English novel

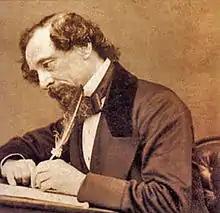
Charles Dickens

Charles Dickens emerged on the literary scene in the 1830s with the two novels already mentioned. Dickens wrote vividly about London life and struggles of the poor, but in a good-humoured fashion, accessible to readers of all classes. One of his most popular works to this day is "A Christmas Carol" (1843). In more recent years Dickens has been most admired for his later novels, such as "Dombey and Son" (1846–48), "Great Expectations" (1860–61), "Bleak House" (1852–53), "Little Dorrit" (1855–57), and "Our Mutual Friend" (1864–65). An early rival to Dickens was William Makepeace Thackeray, who during the Victorian period ranked second only to him, but he is now much less read and is known almost exclusively for "Vanity Fair" (1847). In that novel he satirizes whole swaths of humanity while retaining a light touch. It features his most memorable character, the engagingly roguish Becky Sharp.